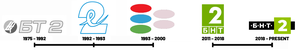
BNT 2 est une chaîne de télévision nationale publique bulgare à vocation régionale.